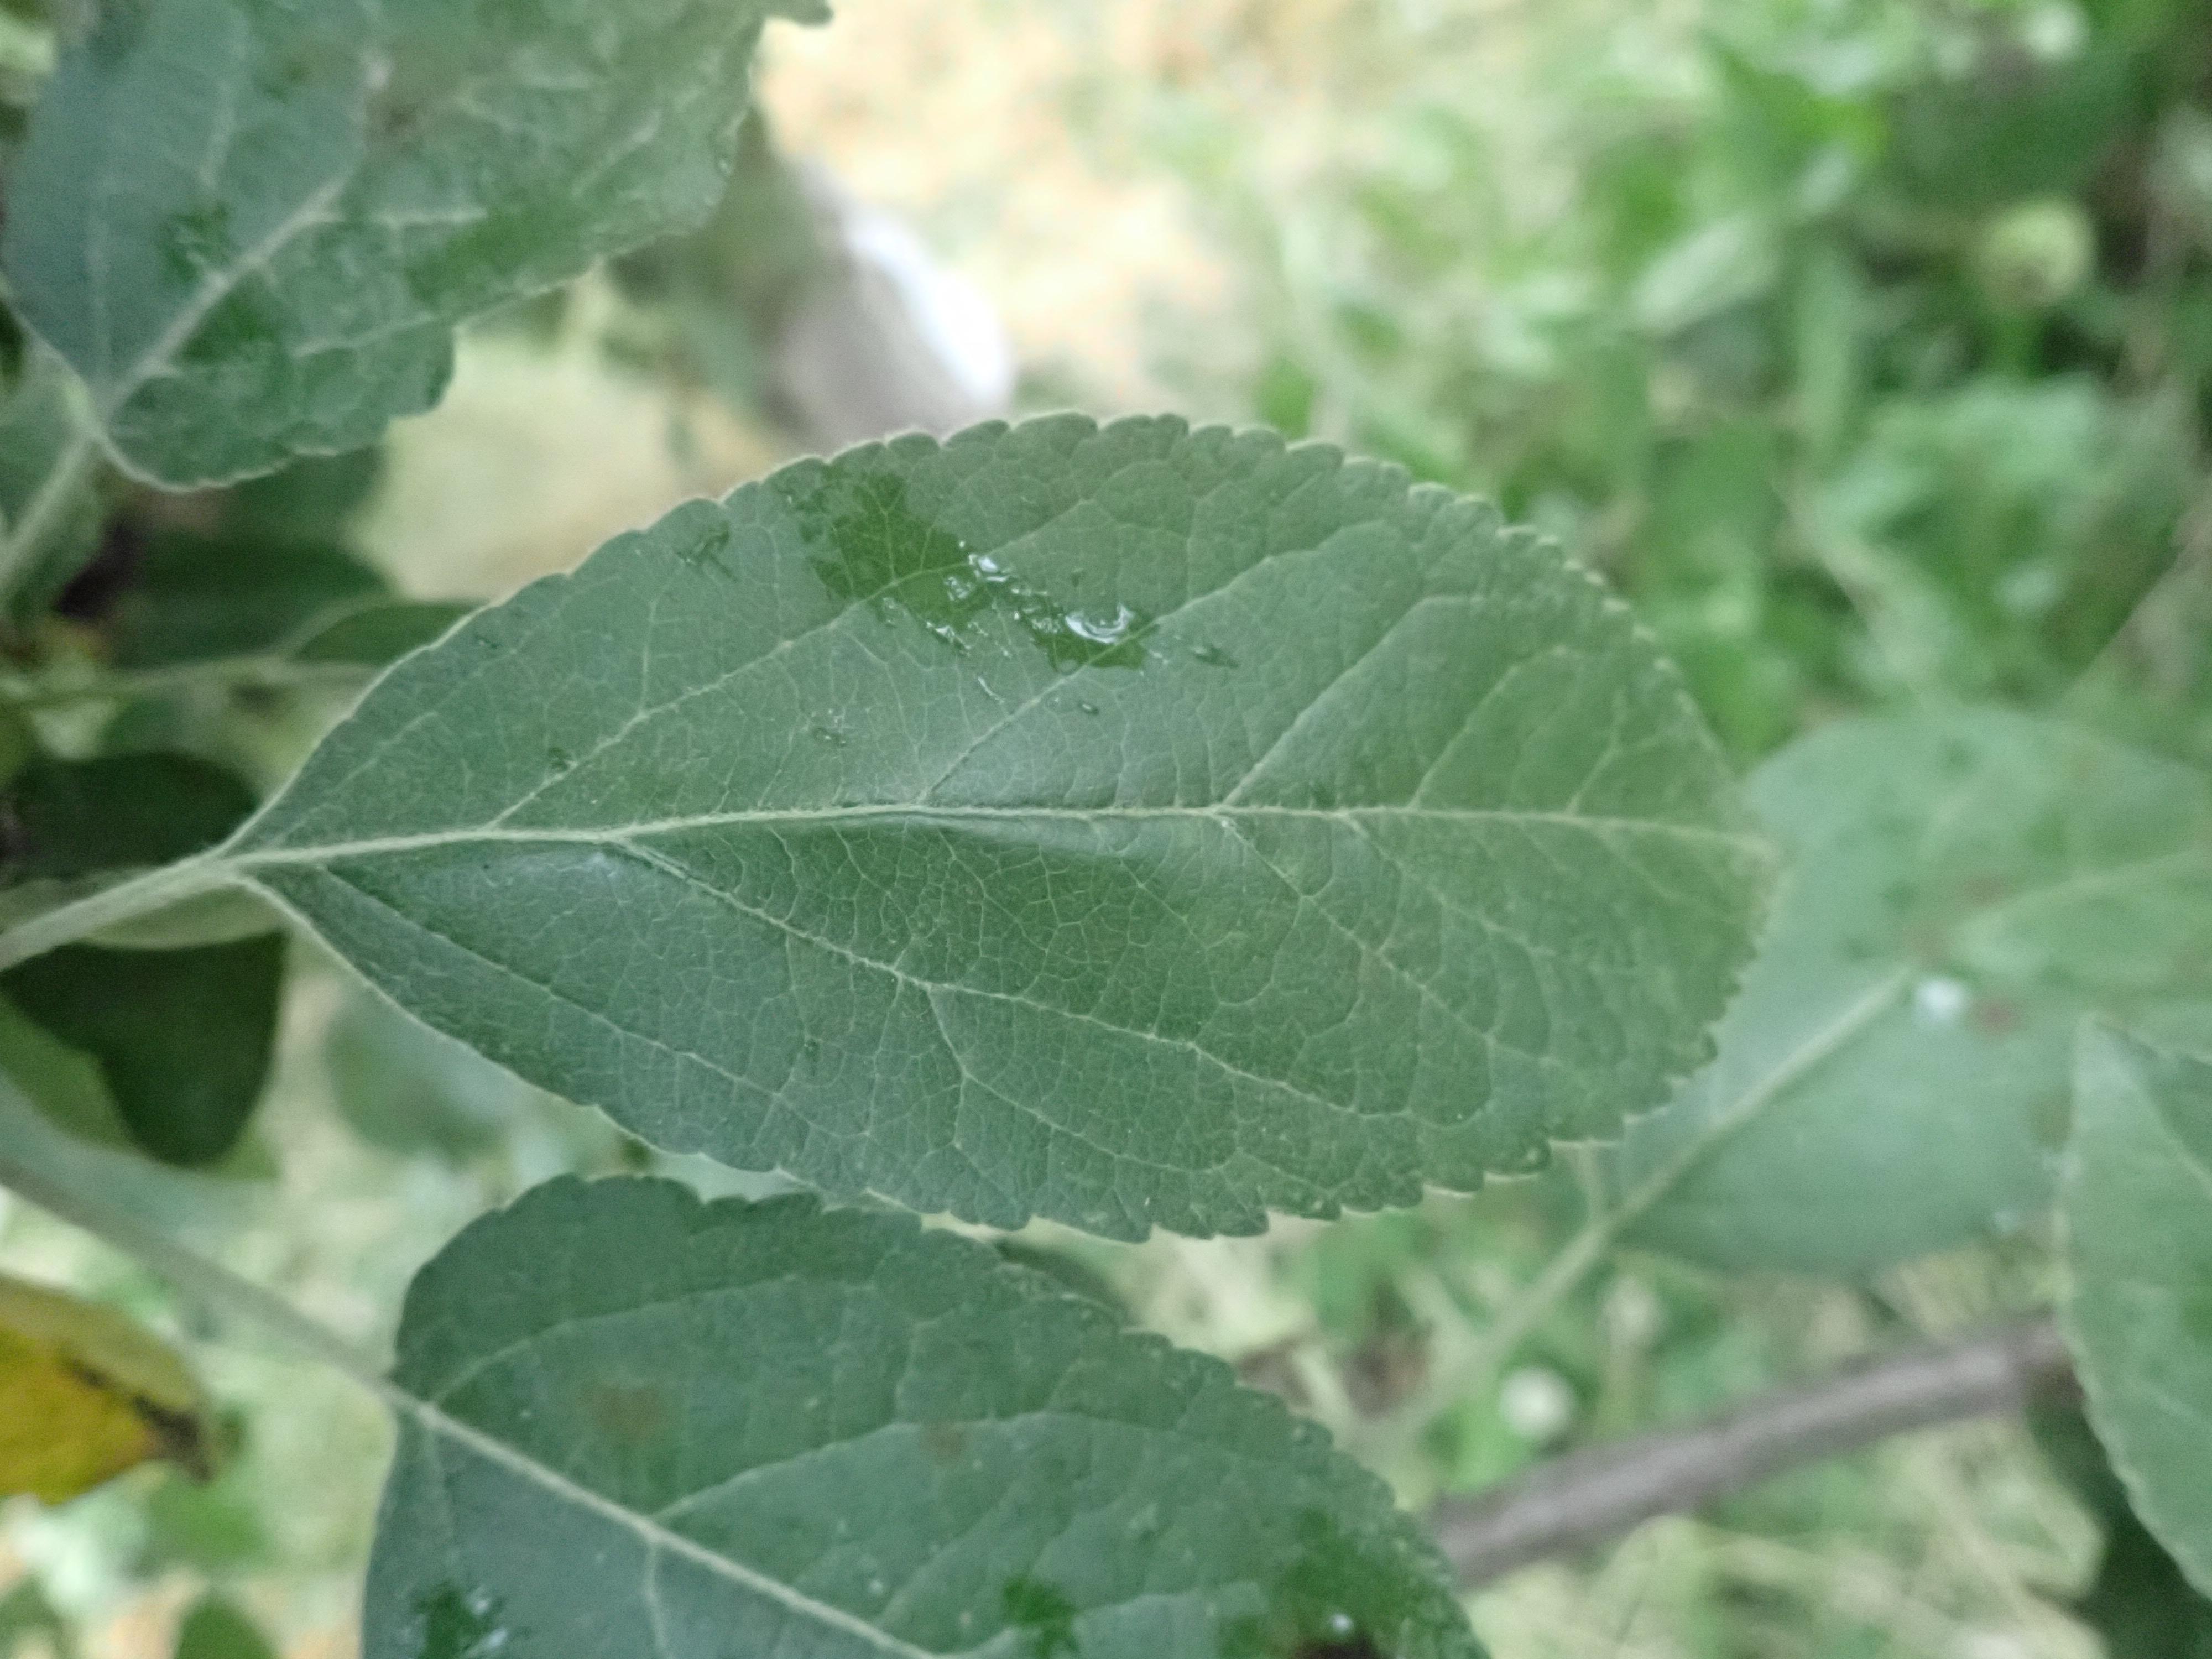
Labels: healthy